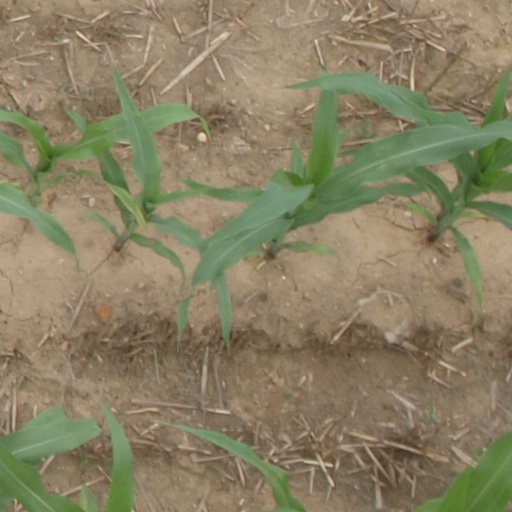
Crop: maize; corn